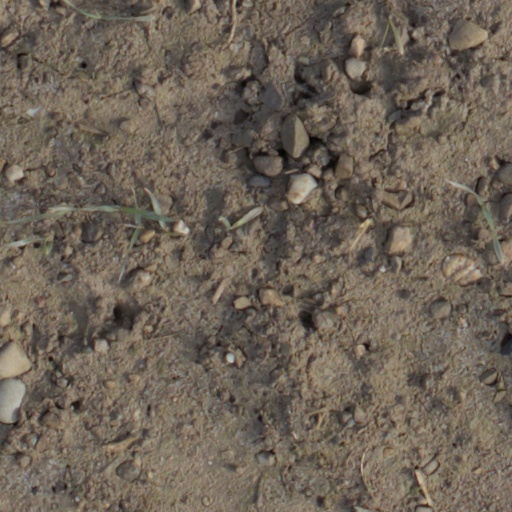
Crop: wheat